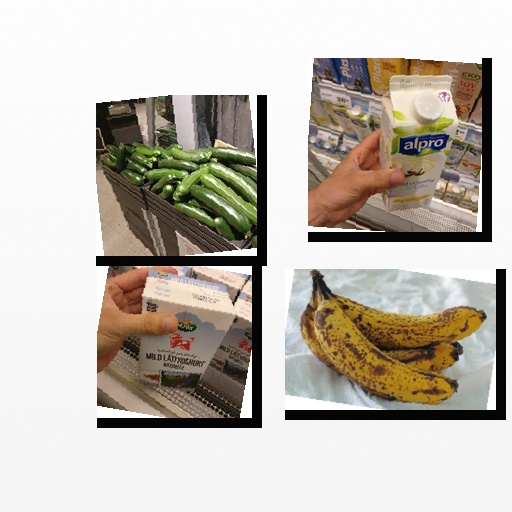
Food items: banana, zucchini, vanilla_soy_yogurt, natural_low_fat_yogurt